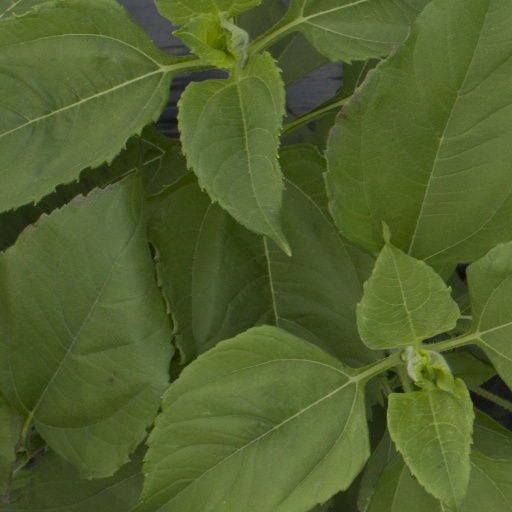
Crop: Jerusalem artichoke